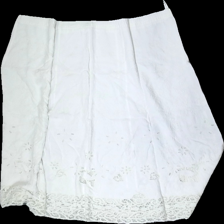
View: back
Type: Skirt
Category: Ladies
Brand: Missing
Colors: White
Material: 100% viscose
Pattern: Embroidered
Cut: Oversize
Size: L
Season: All
Stains: Minor
Price range: <50
Recommended usage: Recycle